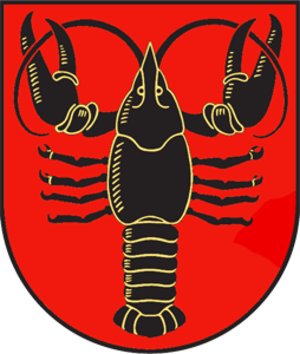
Auce
Auce er beliggende i Dobeles distrikt i det sydvestlige Letland og fik byrettigheder i 1924. Byen befinder sig cirka 35 kilometer sydvest for Dobele, og ligger på jord som tilhørte det tidligere Vecauce Slot. Før Letlands selvstændighed i 1918 var byen også kendt på sit tyske navn Autz.